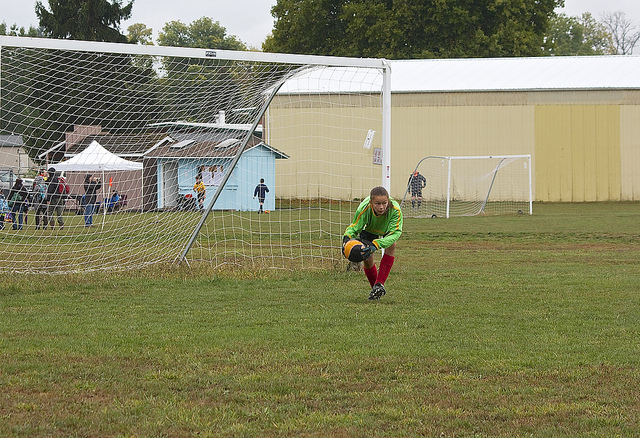
thủ môn nam đang nghiêng người bắt bóng